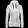
Label: Pullover